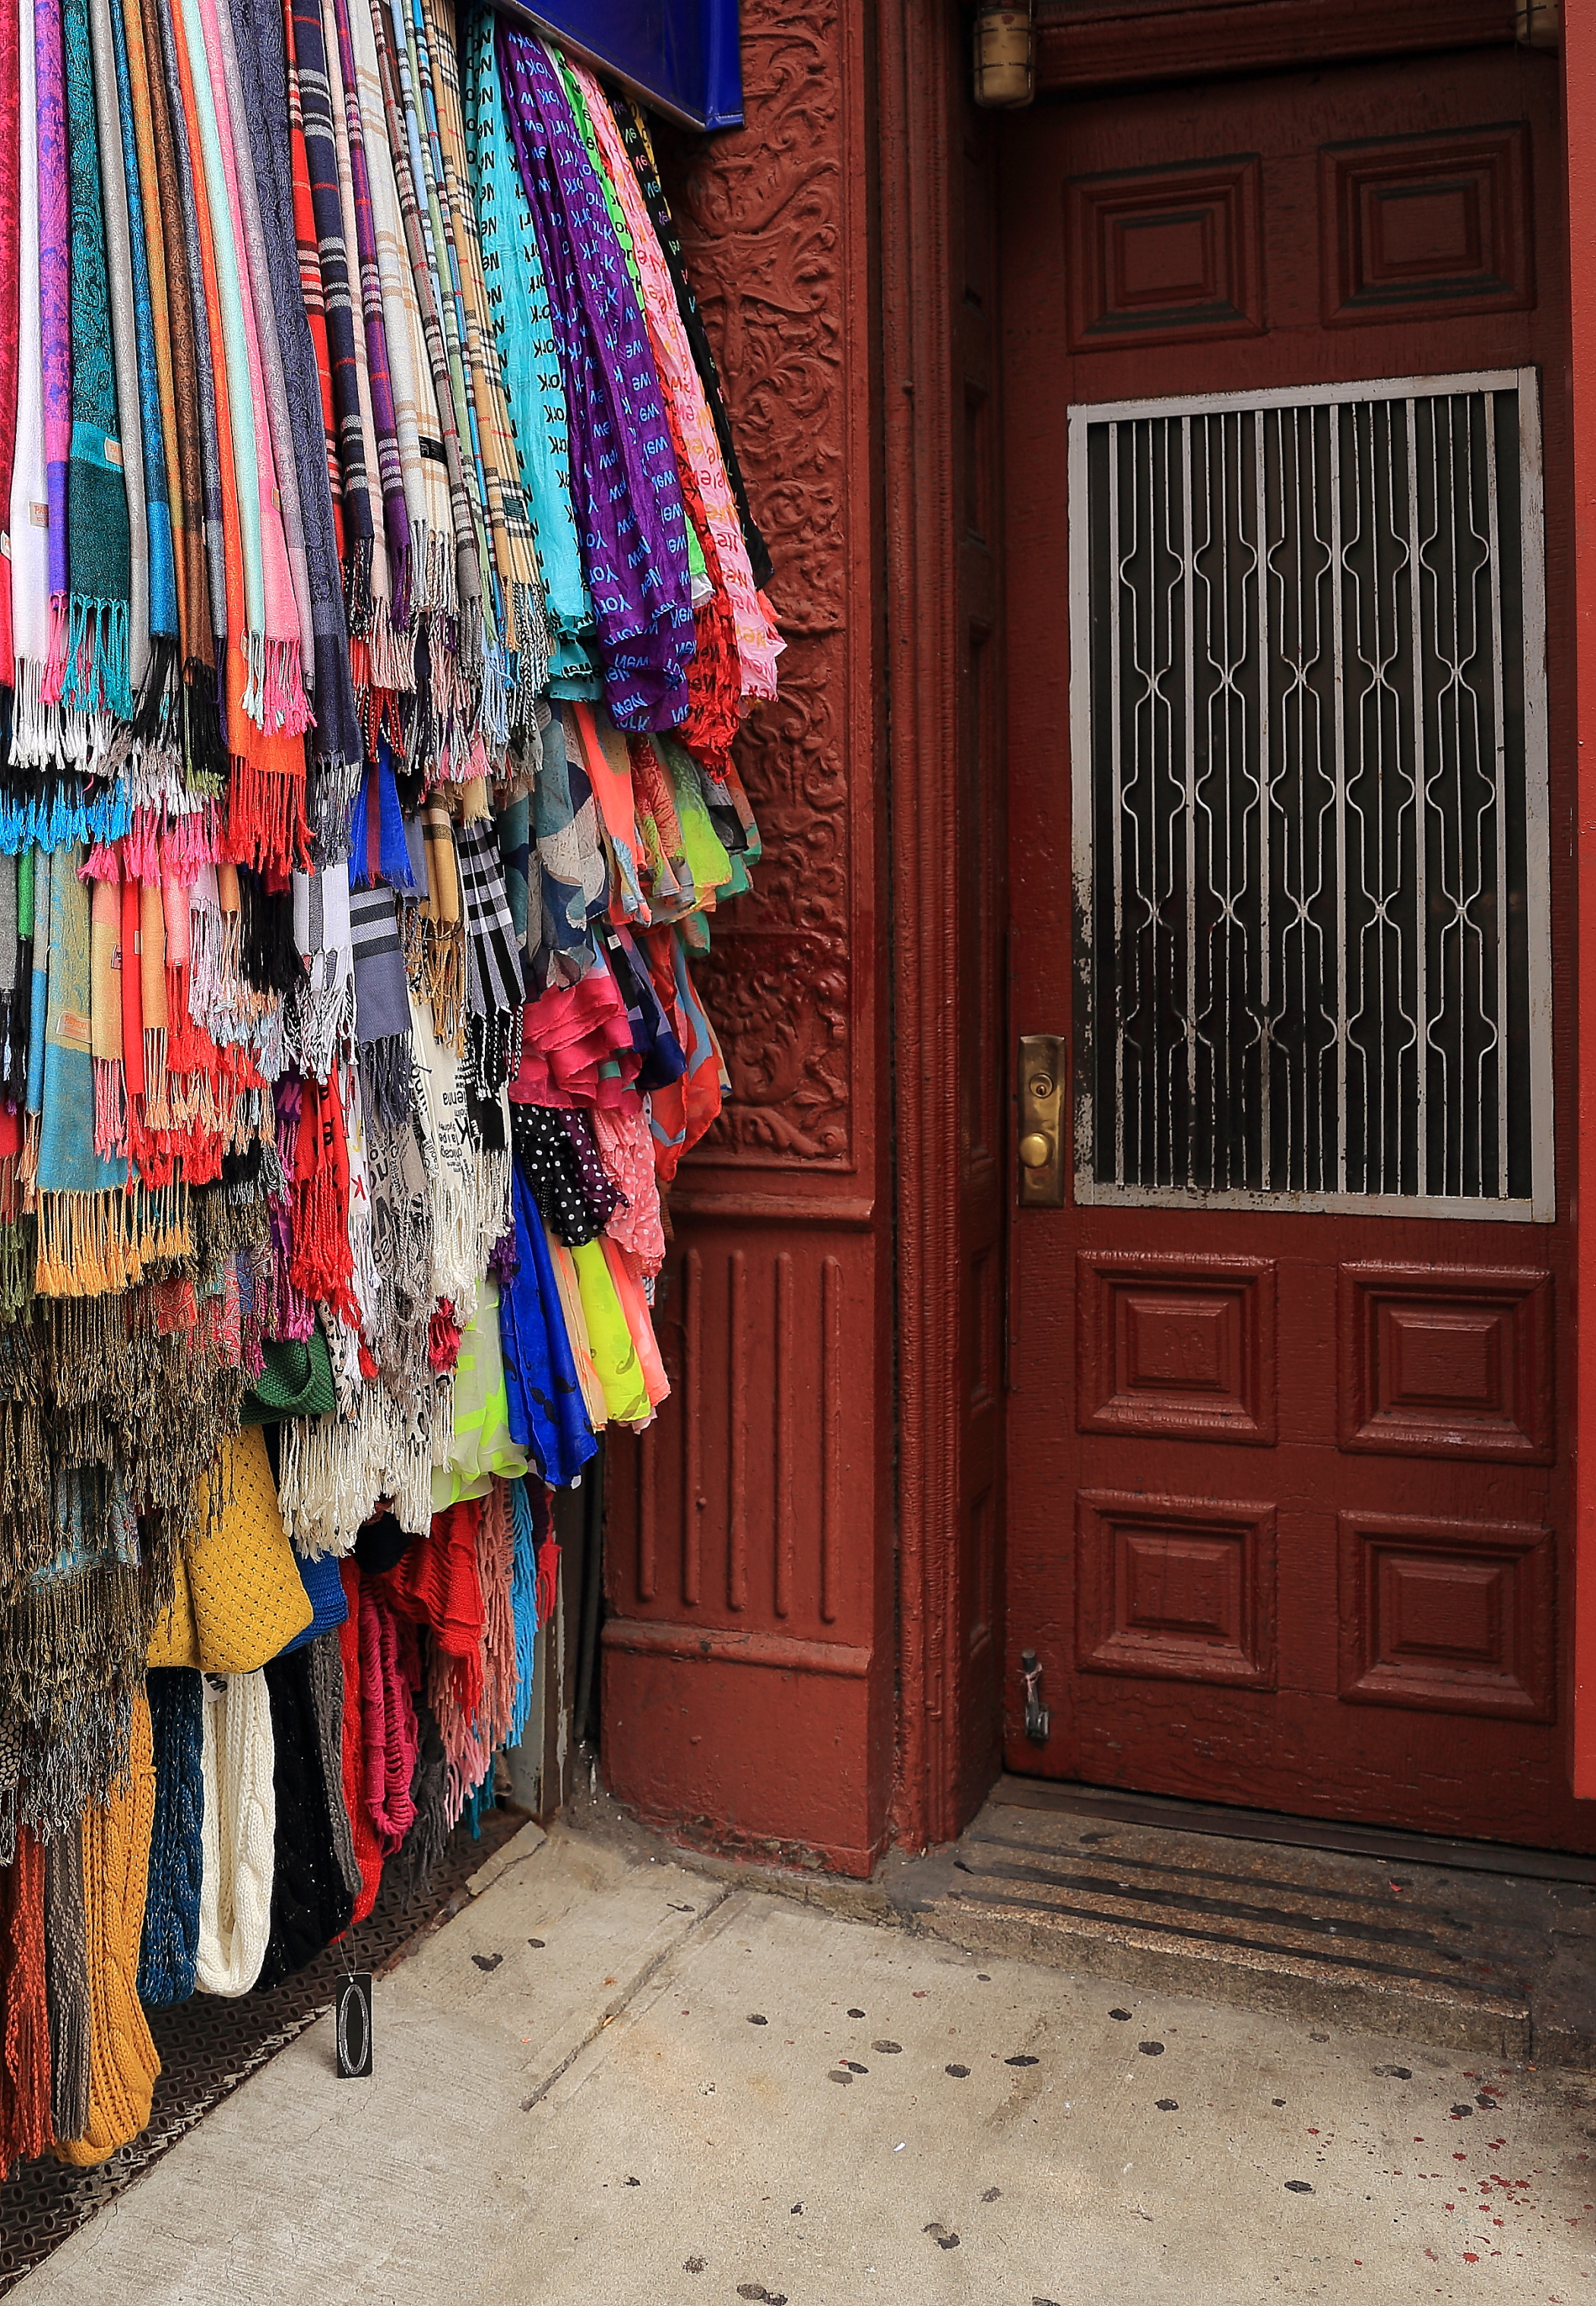
street, red, color, clothing, furniture, room, cool image